Familles je vous hais

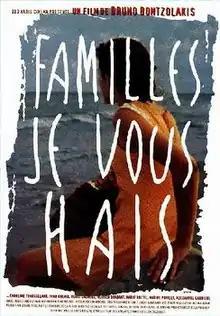

Familles je vous hais is a 1997 French comedy drama film directed and written by Bruno Bontzolakis. Caroline Ducey was nominated for the Prix Michel Simon film prize for Best Actress for her performance in the film.